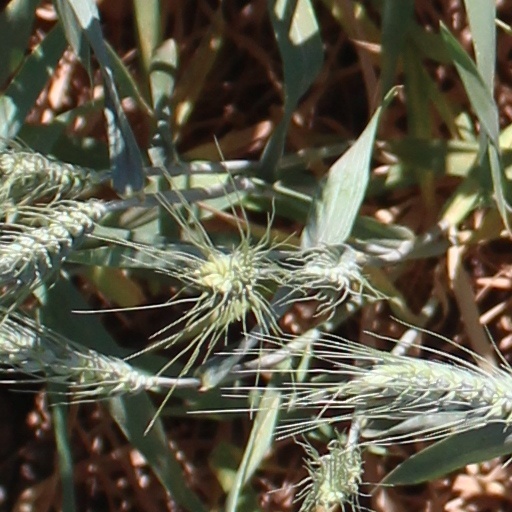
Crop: wheat